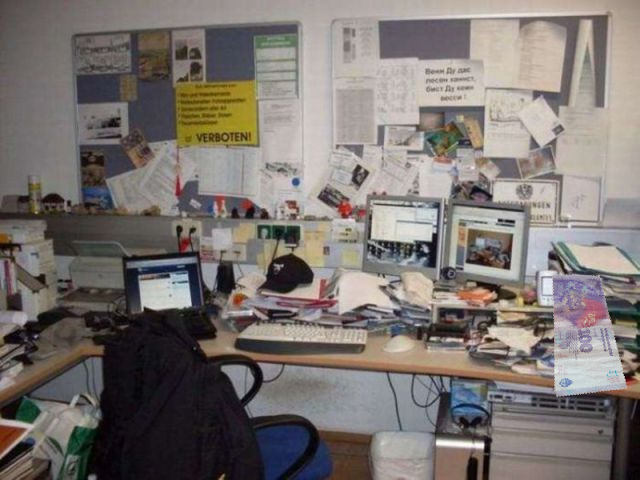
Denominación: 100